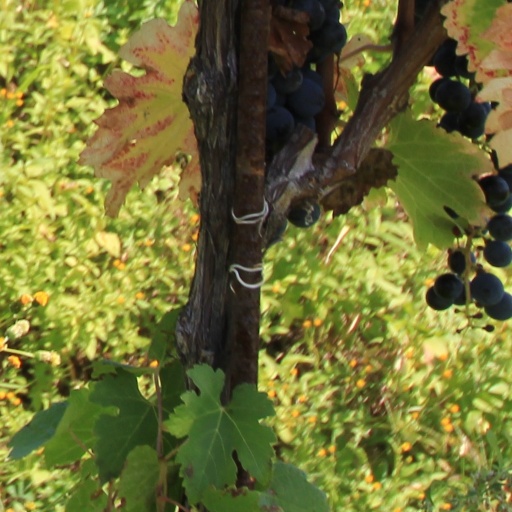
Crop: grape